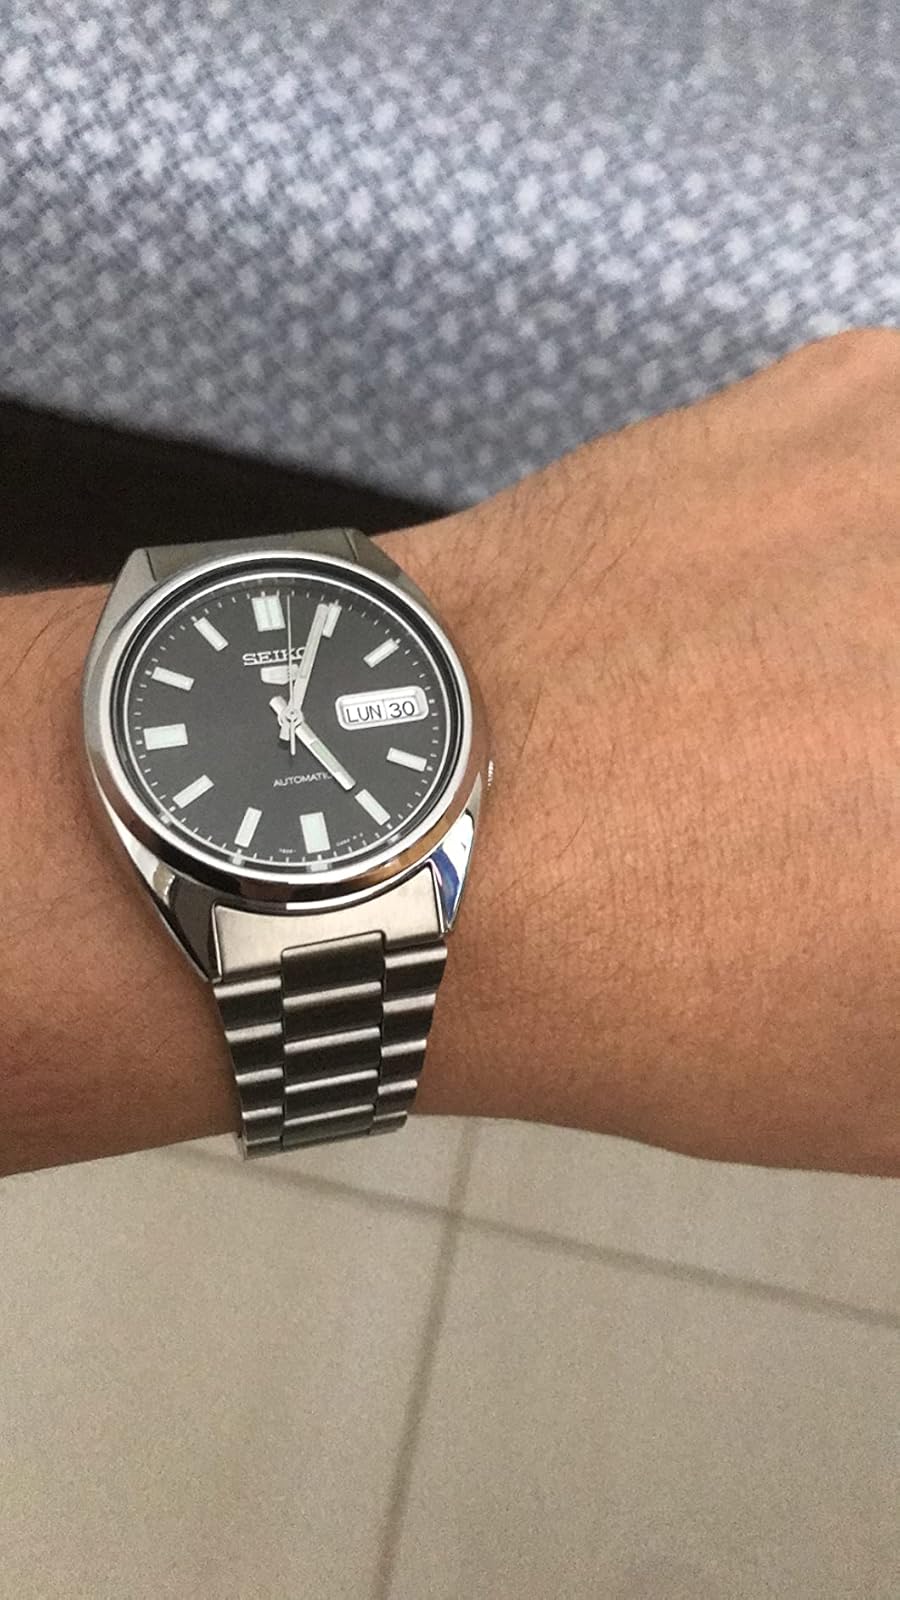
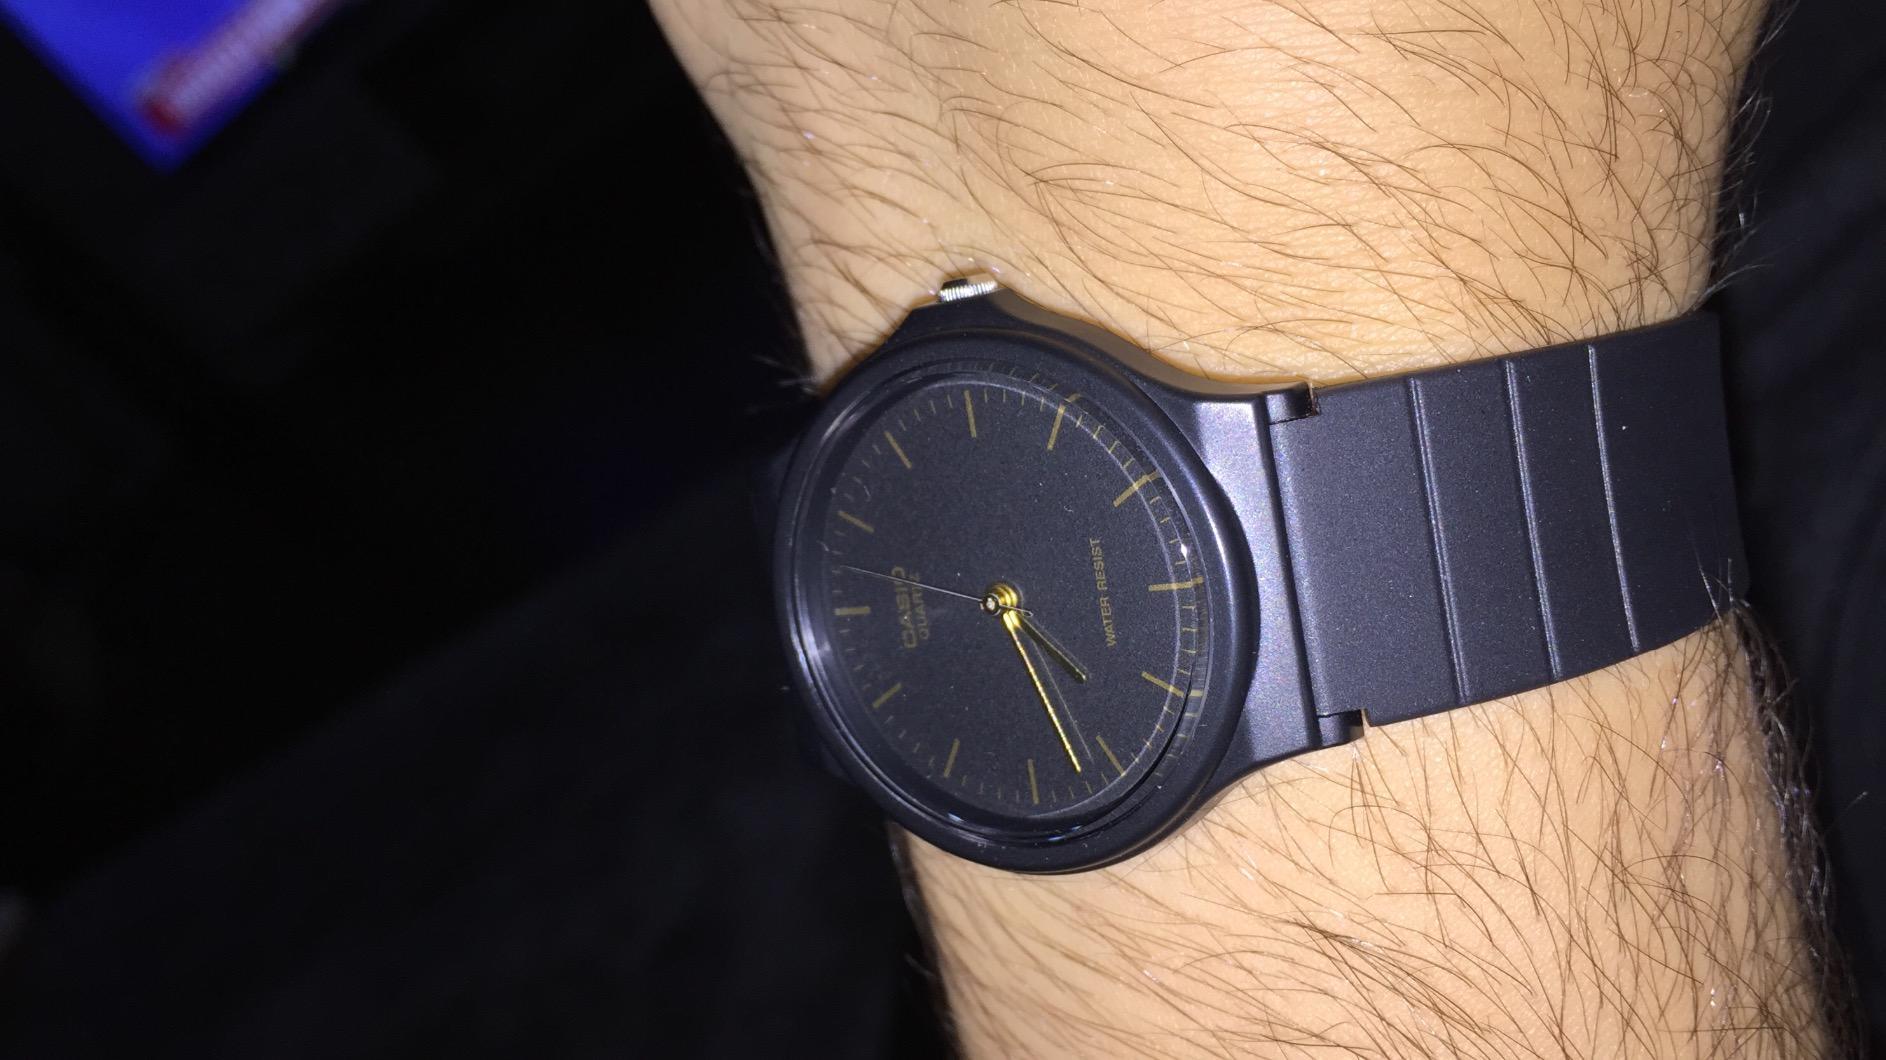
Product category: accessories_watch
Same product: no